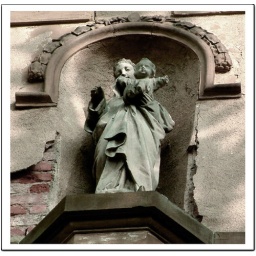
Mary showing her child the people walking by on the street below.